Chaotian Temple

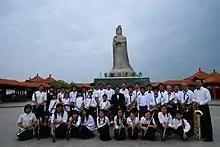
The Beigang Wind Orchestra in front of the Mazu-statue at the Chaotian's temple's Cultural Hall in 2009. Chief conductor Chen Che-Cheng stands in the middle.

The Chaotian Temple also owns a cultural hall, where concert, dances and other activities take place. On top of the building is a statue of Mazu. The Chaotian Temple also sponsors events like the Beigang International Music Festival. Since 2020 and the beginning of the COVID-19 pandemic, a Buddhist Shuilu Fahui ceremony is sponsored by Chaotian Temple to pray for the eradication of the virus.